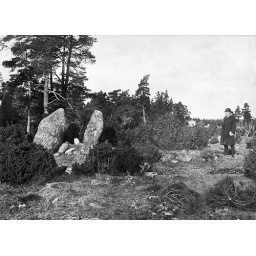
Man at standing stones in Bro, Gotland, Sweden